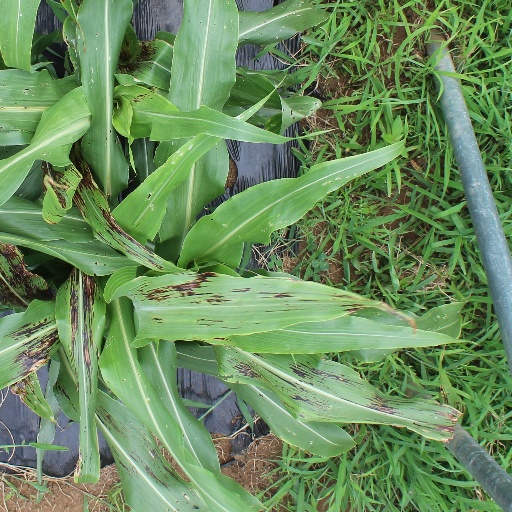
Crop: sorghum